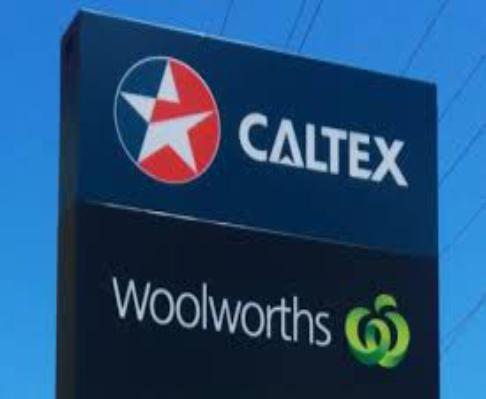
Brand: caltex woolworths
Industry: Others